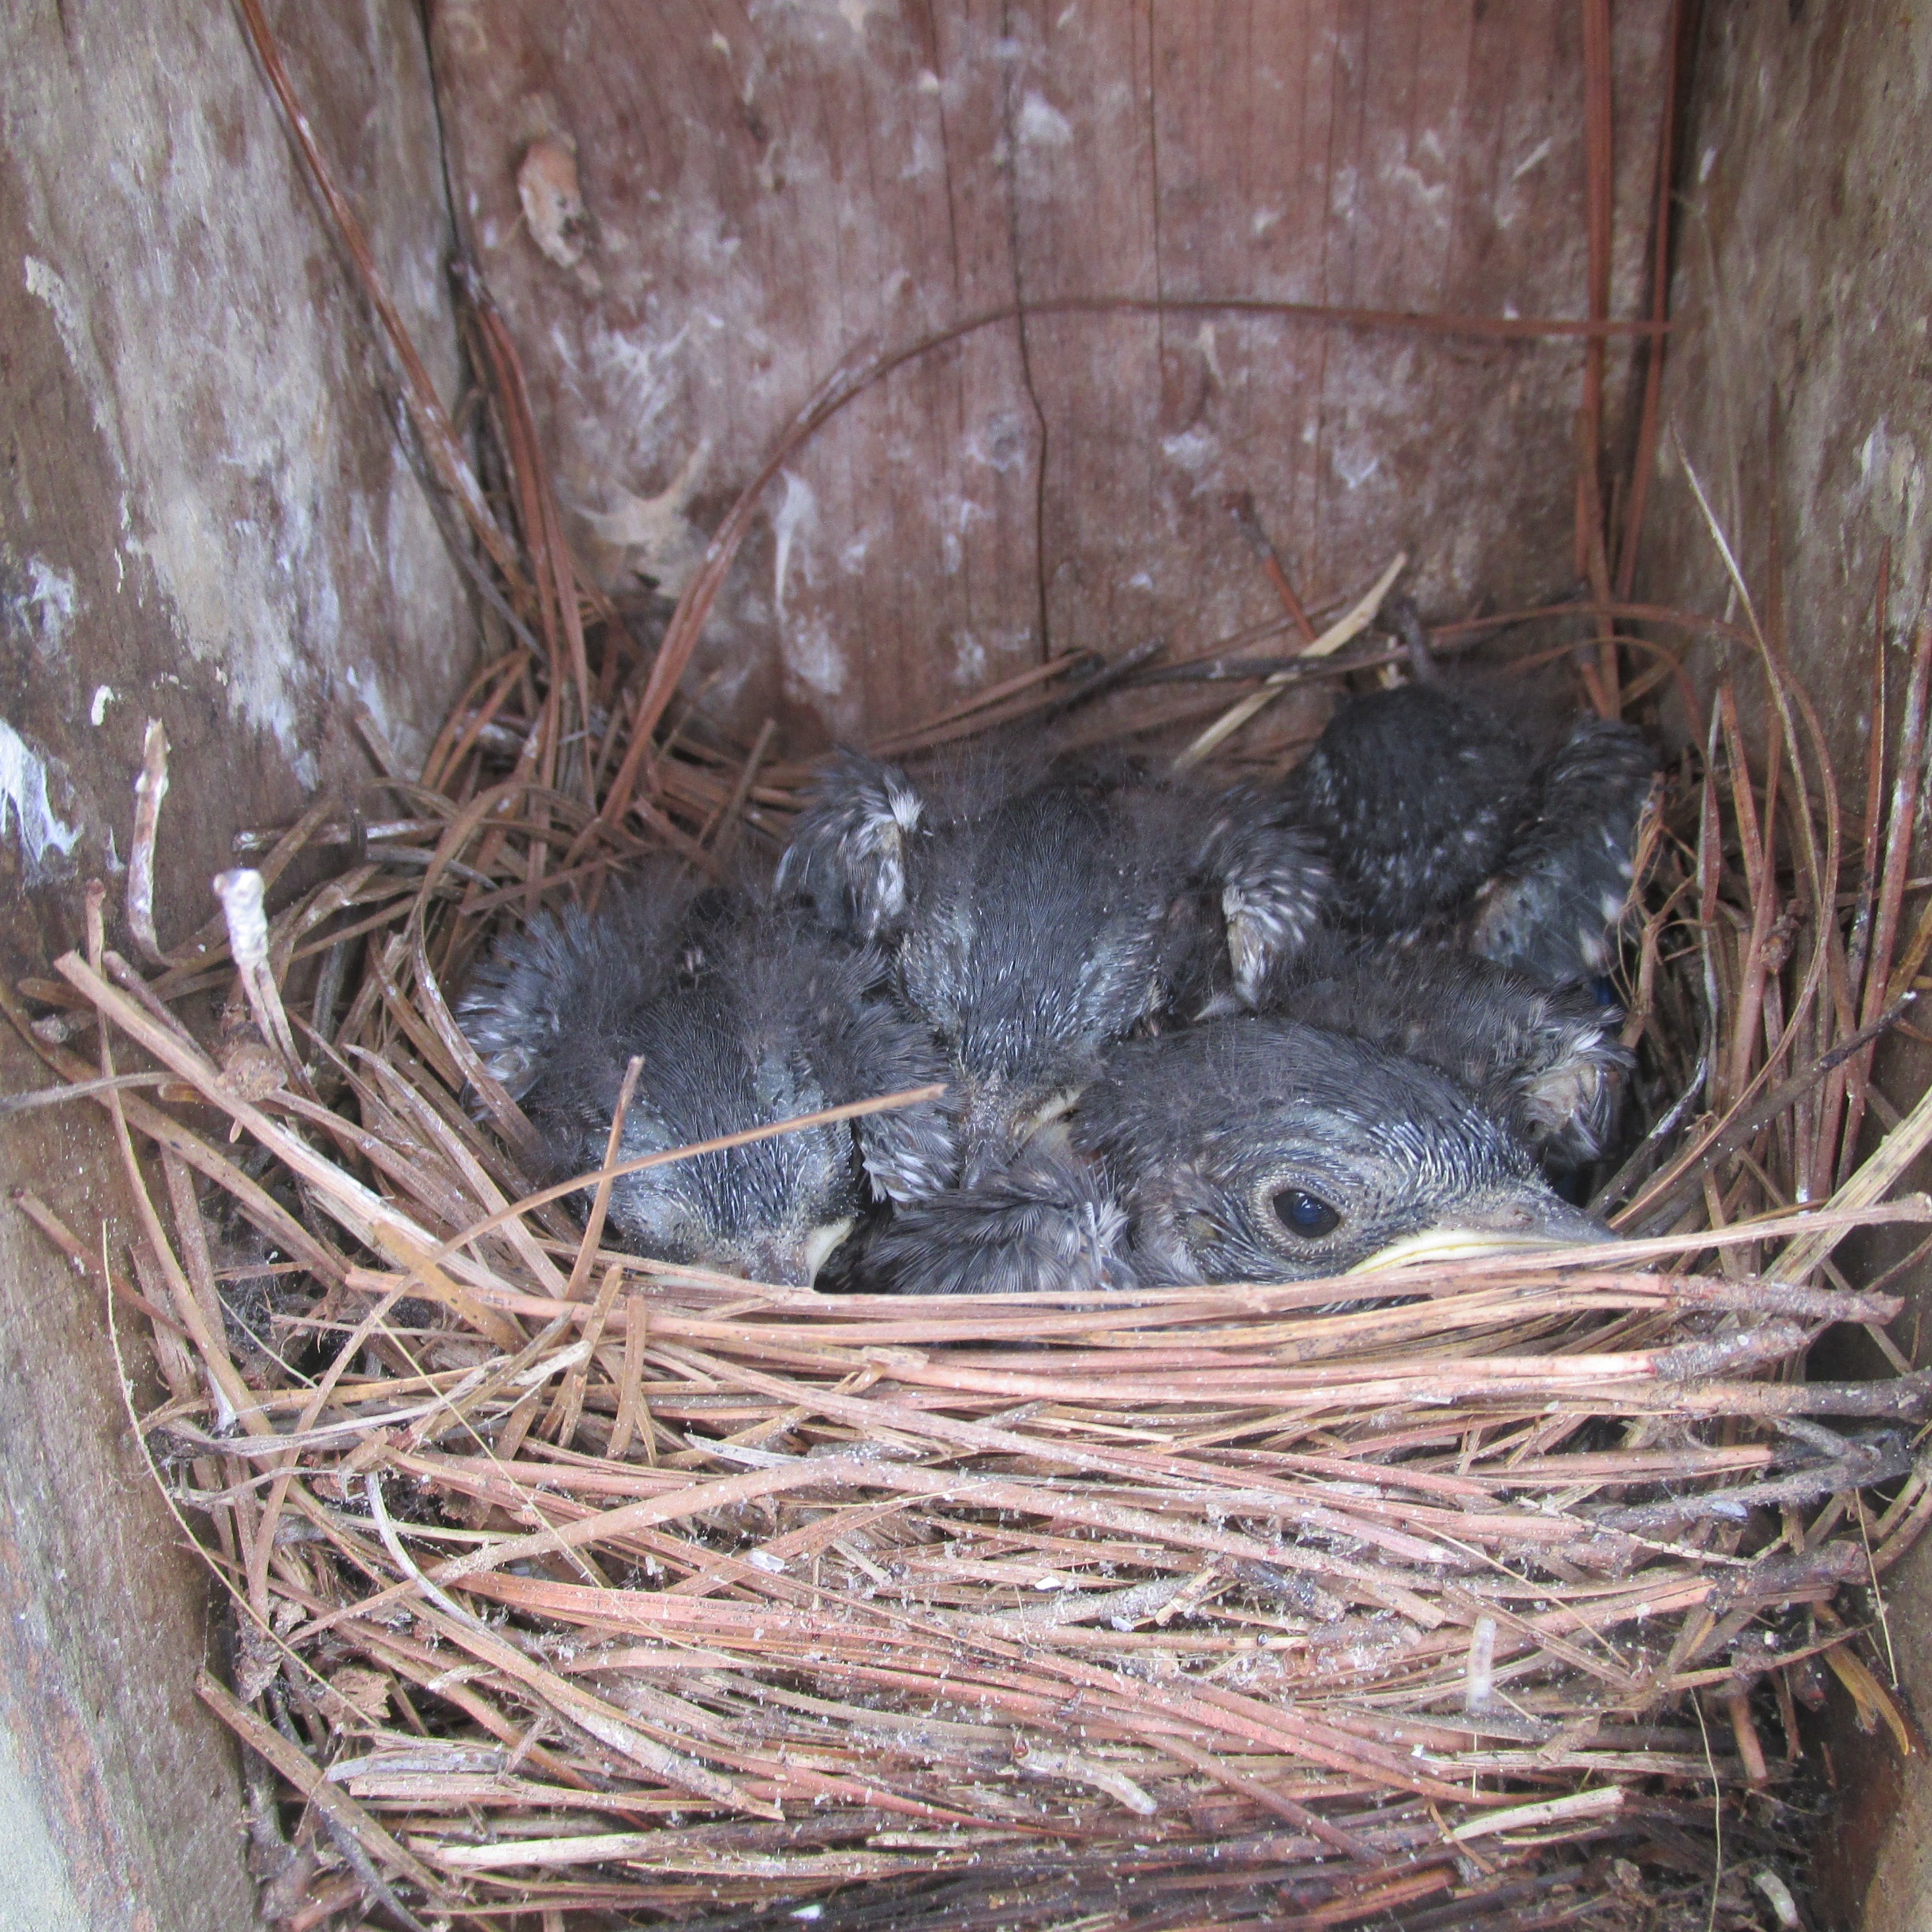
nature, branch, bird, wildlife, wild, blue, fauna, bird nest, vertebrate, nest, bluebird, fledgeling, nestling, old world flycatcher, perching bird